Robert D. Sundby

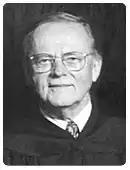

Robert D. Sundby (October 21, 1925December 12, 1997) was an American lawyer and jurist. He was a judge of the Wisconsin Court of Appeals in the Madison-based District IV for ten years (1986–1996).